Nest-building in primates

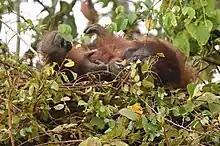
Bornean orangutan ("Pongo pygmaeus") in its nest

Certain extant strepsirrhines (lemurs and lorisoids) and hominid apes (humans, chimpanzees, gorillas and orangutans) build nests for both sleeping and raising families. Hominid apes build nests for sleeping at night, and in some species, for sleeping during the day. Nest-building by hominid apes is learned by infants watching the mother and others in the group, and is considered tool use rather than animal architecture. Neither Old World monkeys nor New World monkeys nest.